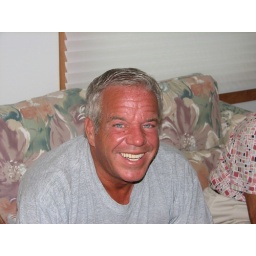
Dad in the beach house